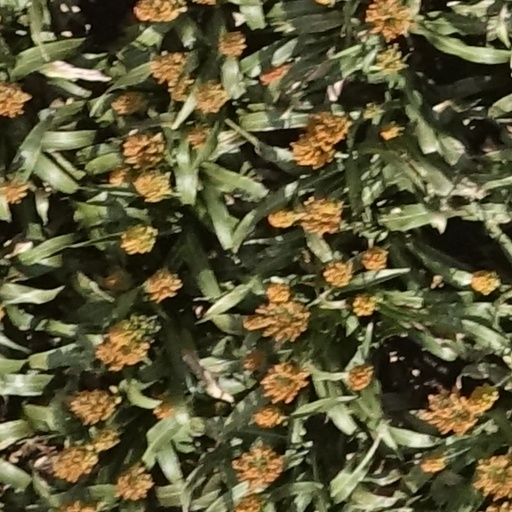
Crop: sorghum